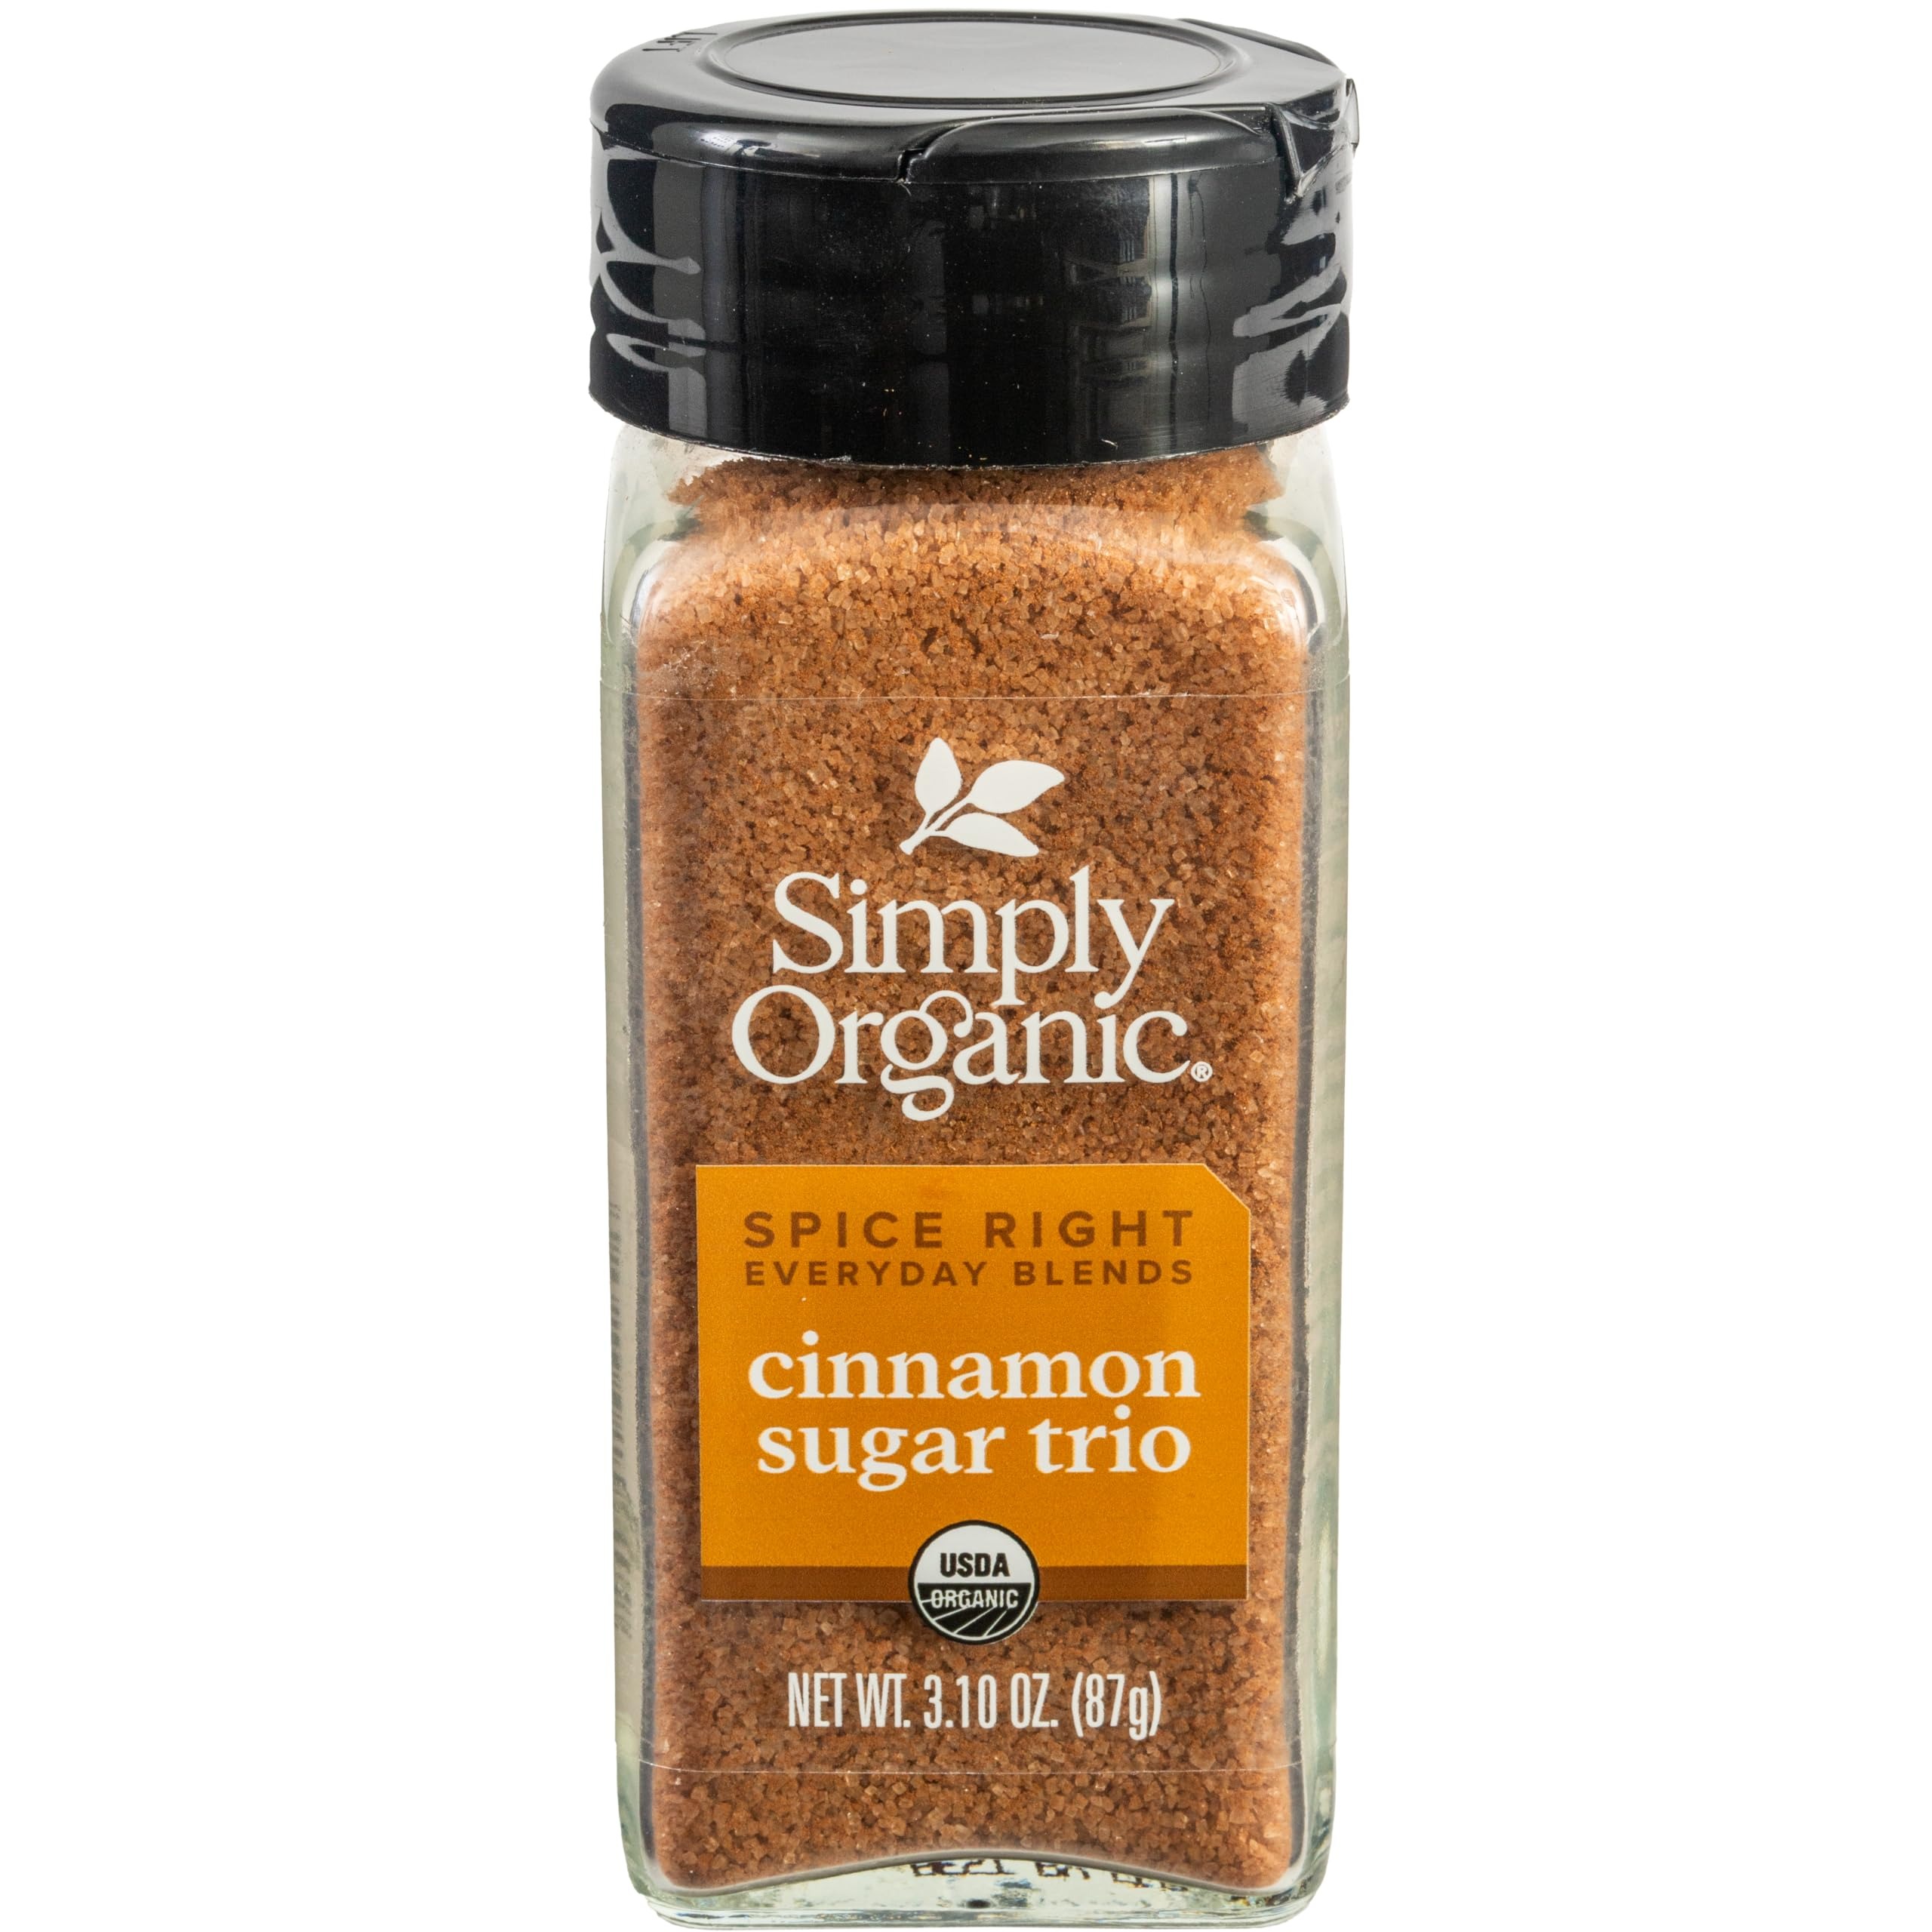
Item Name: Simply Organic Cinnamon Trio, 3.1 Ounce Bottle, Blend of Premium Ceylon, Korintje and Viatnamese Cinnamon, Sweet Warm Flavor
Bullet Point 1: 3.1 ounces; Glass bottle
Bullet Point 2: Ceylon, Korintje and Vietnamese cinnamon paired with organic cane sugar.
Bullet Point 3: Certfied Organic; Kosher
Bullet Point 4: Simply Organic is committed to supporting organic and sustainable farming communities.
Bullet Point 5: A Brand of Frontier Co-op, responsible to people and planet
Value: 3.1
Unit: Ounce

Price: 6.01